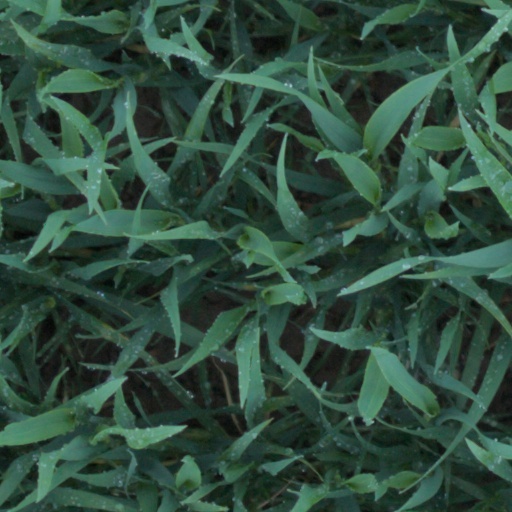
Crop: wheat